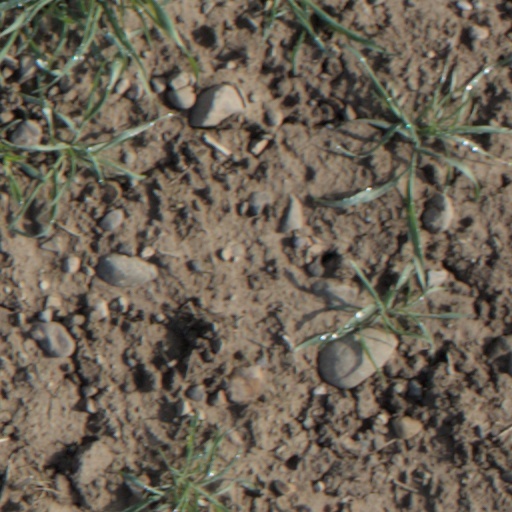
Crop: wheat